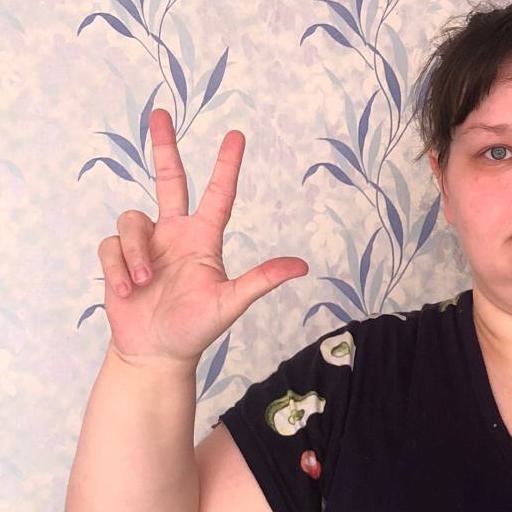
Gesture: three2